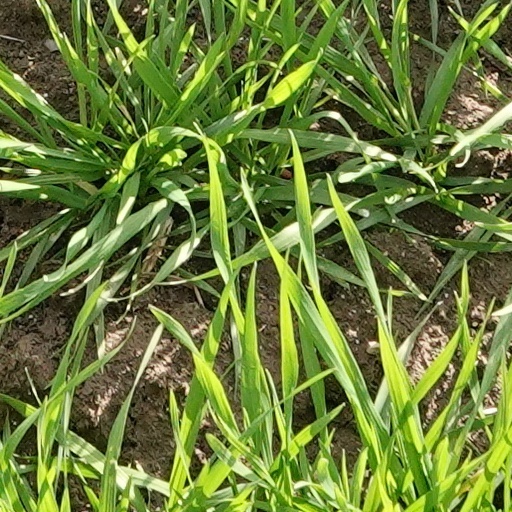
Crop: wheat